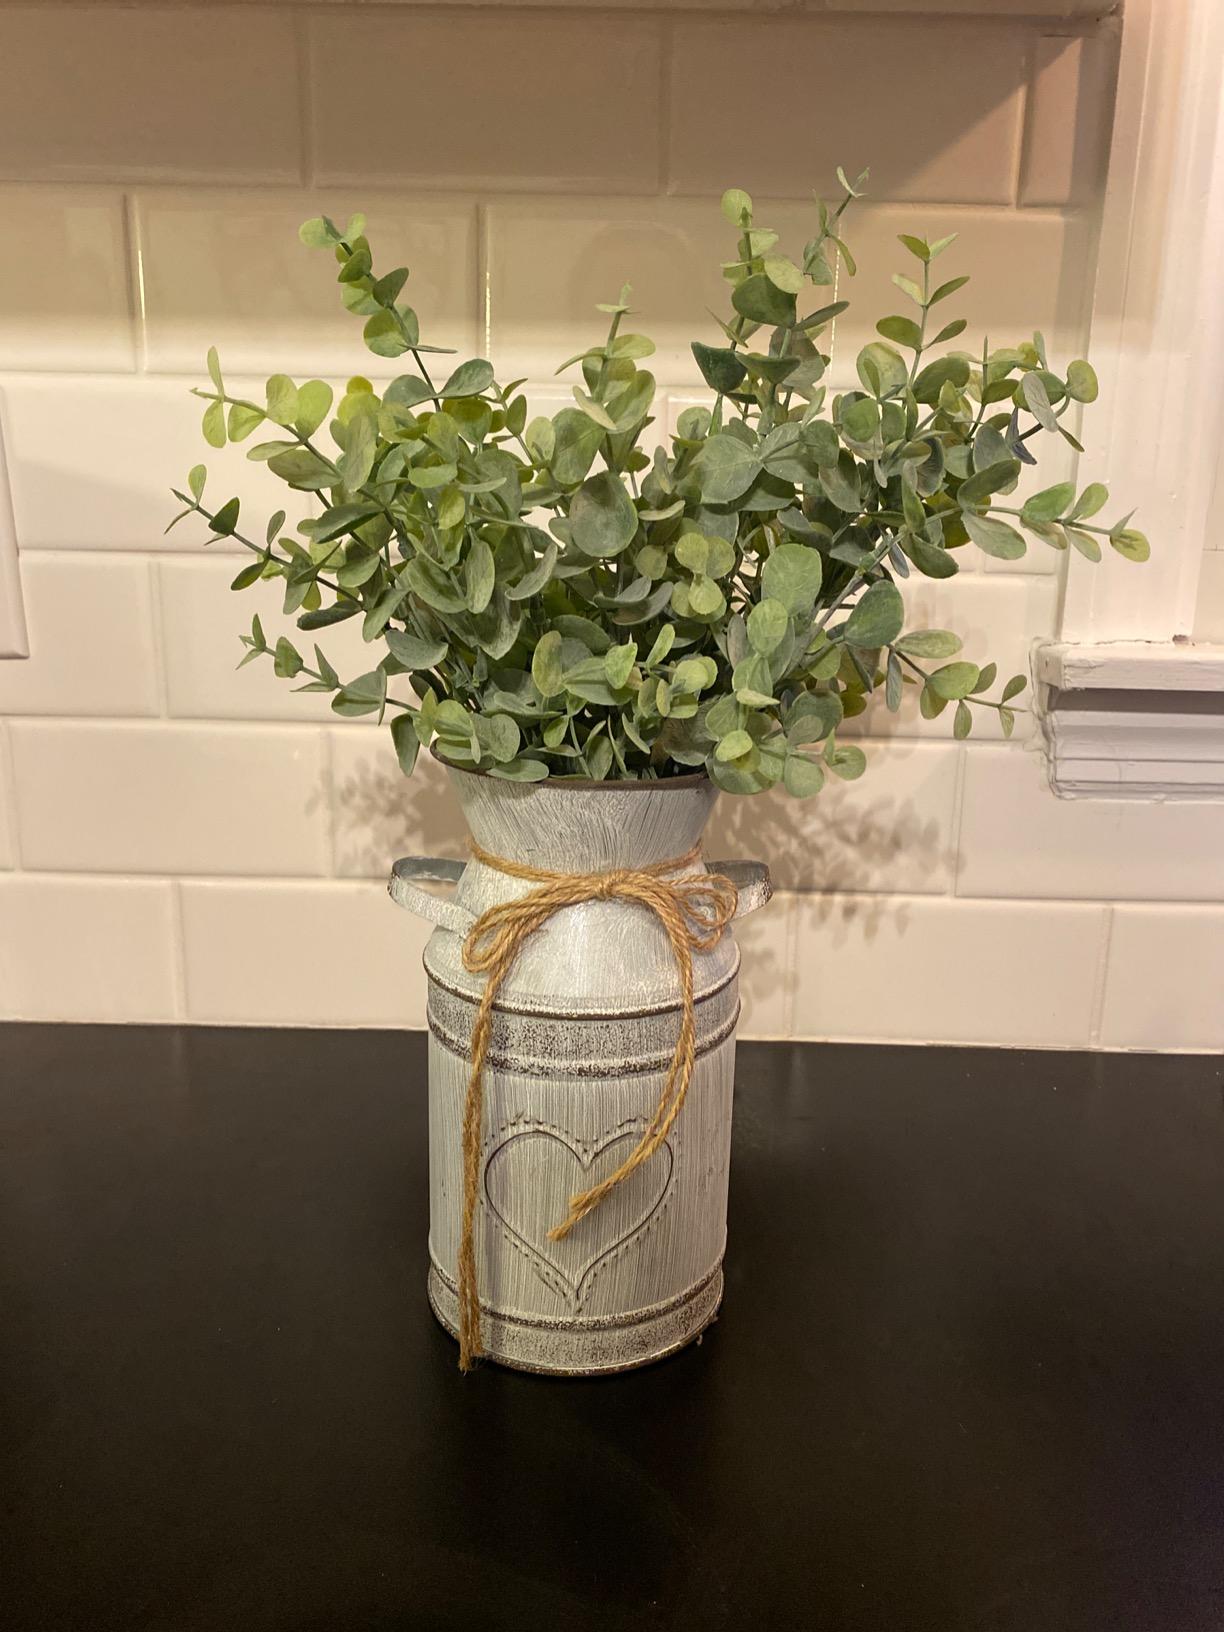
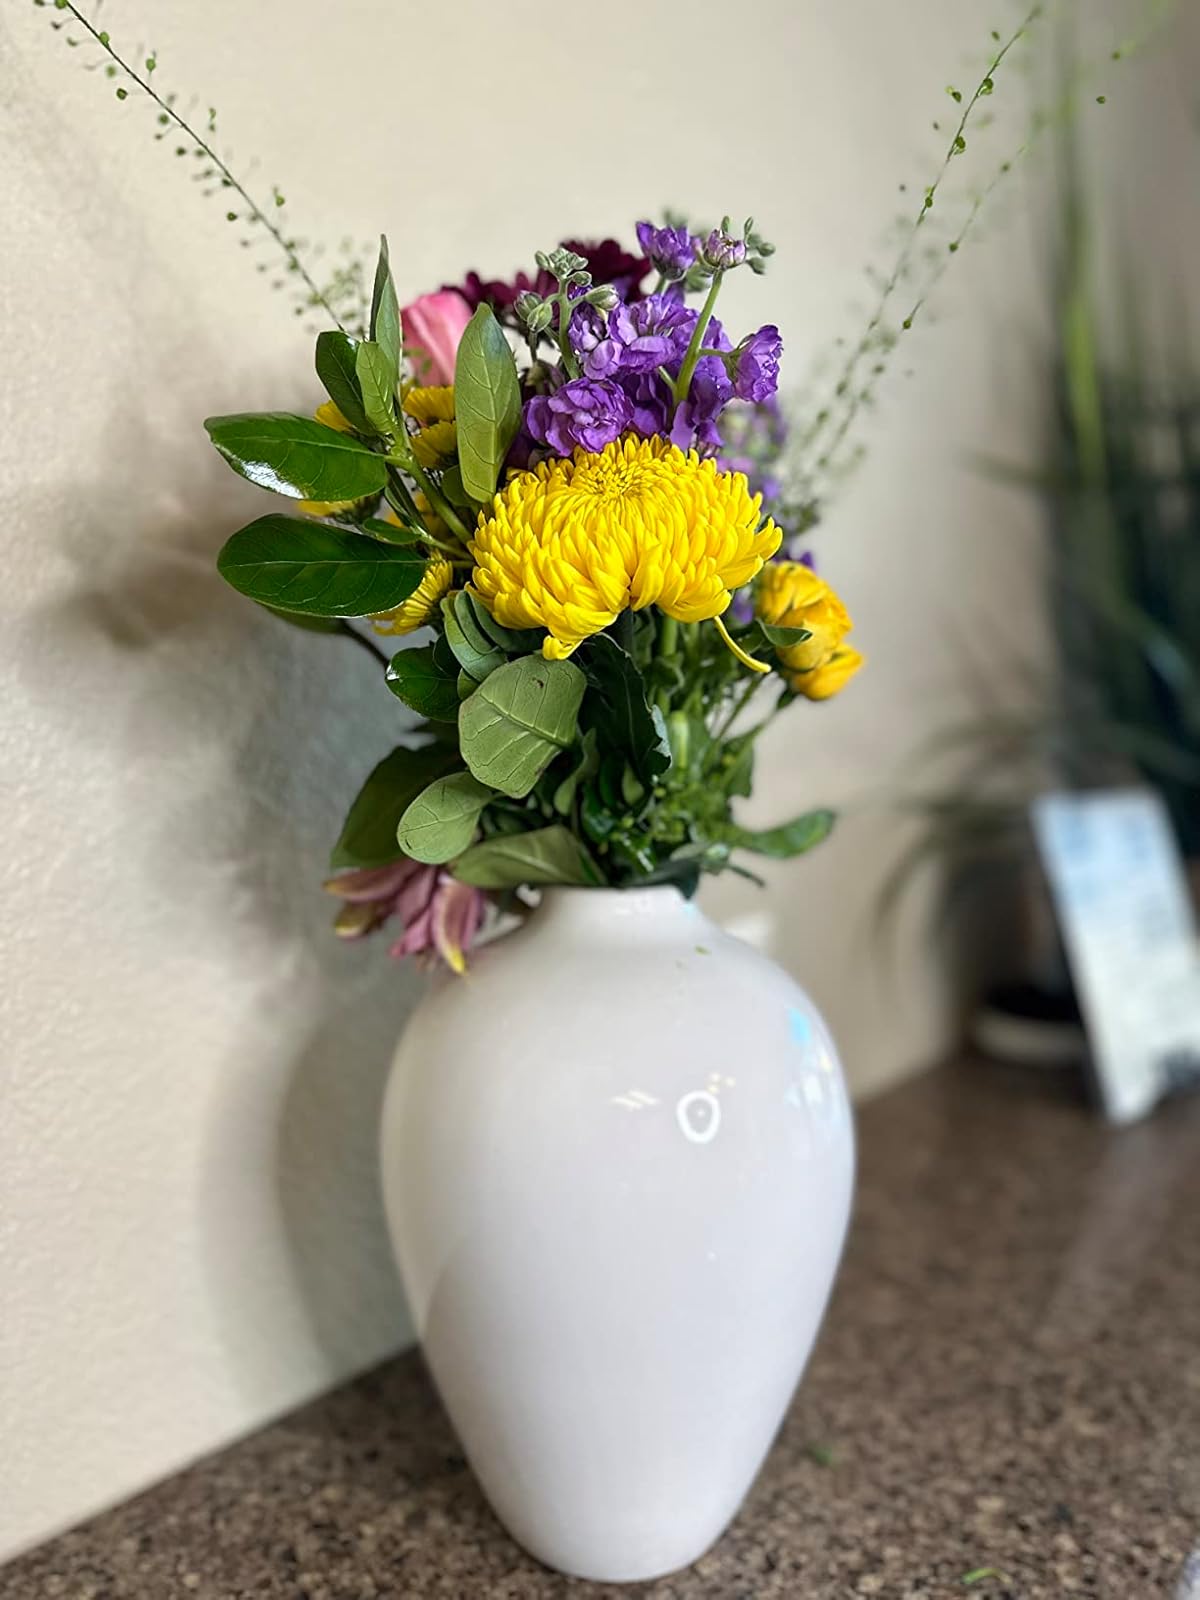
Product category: vase
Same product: no